100 Feet Road, Bengaluru

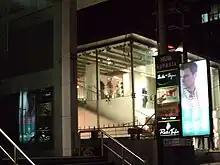
Store located on Hundred Feet Road, by night

Dr S. K. Karim Khan Road, commonly known as 100 Feet Road Indira Nagar. It is a road in the Indian city of Bangalore that links Old Madras Road with Old Airport Road.